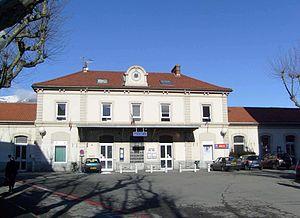
Gare de Gap, Hautes-Alpes.
La gare de Gap est une gare ferroviaire française de la ligne de Veynes à Briançon, située sur le territoire de la commune de Gap, dans le département des Hautes-Alpes en région Provence-Alpes-Côte d'Azur.